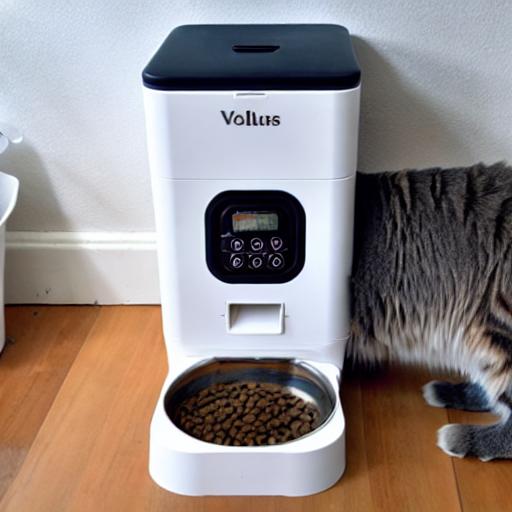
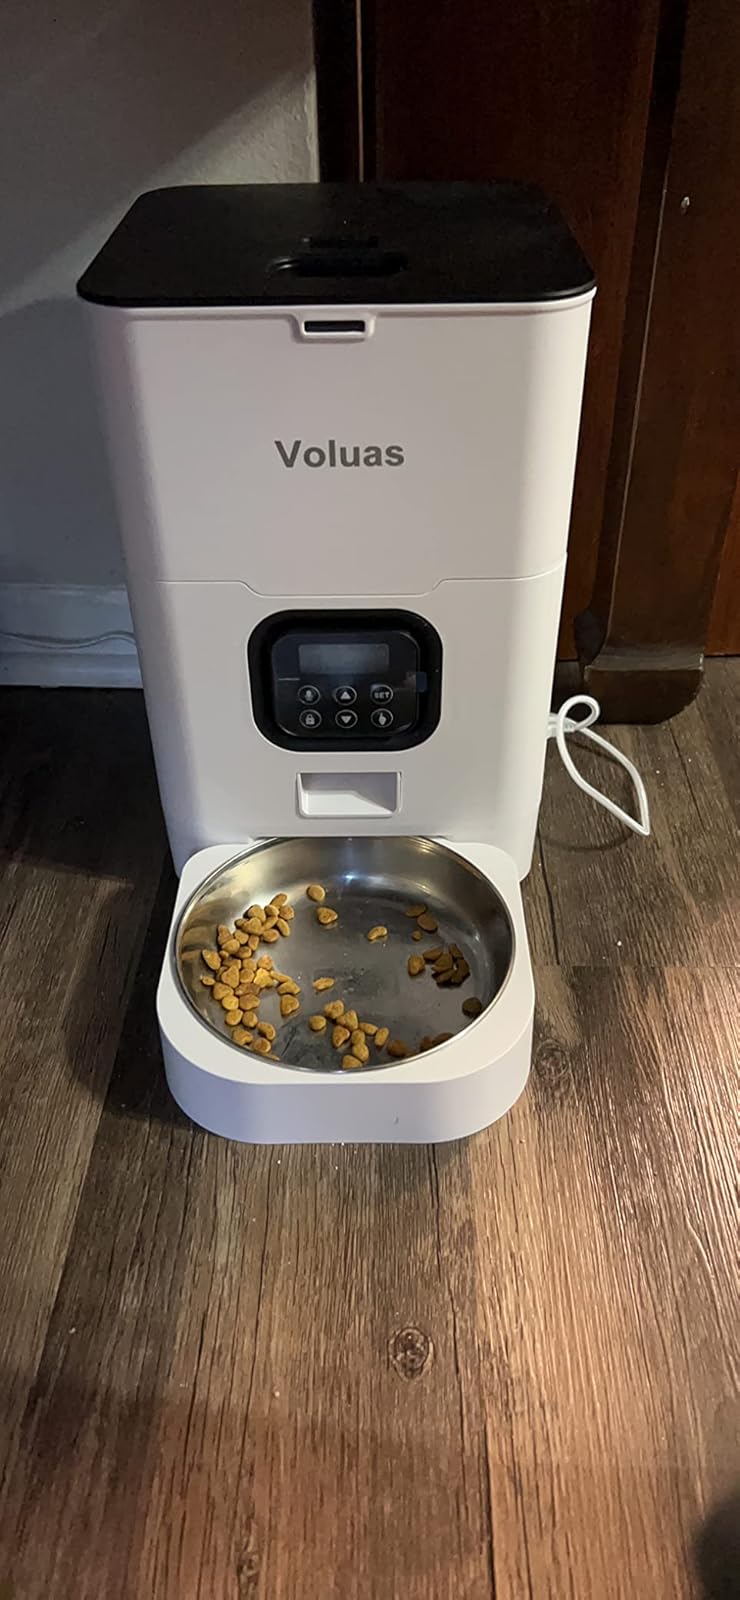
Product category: items_feeder
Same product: no